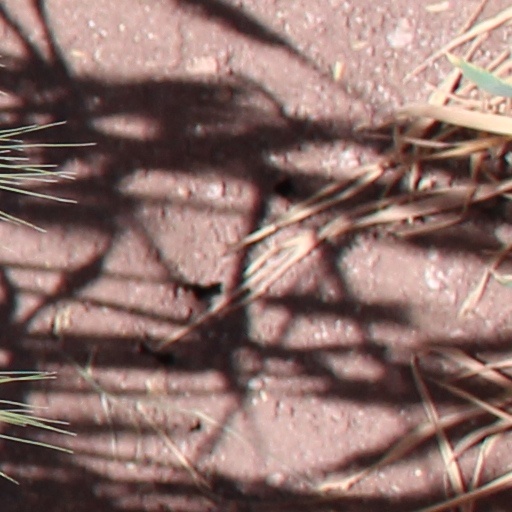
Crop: wheat